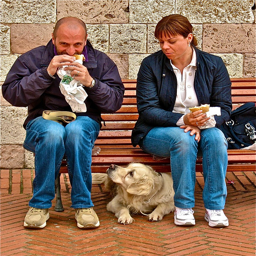
A man and woman eating sandwiches on a bench with a dog on the ground between them.
A couple is sitting on a bench eating sandwiches as their dog looks up at them.
Two people eating on a bench with a dog looking at the food.
A man and women on a bench eating with a dog watching.
A woman watches a dog watching a man eating a sandwich.